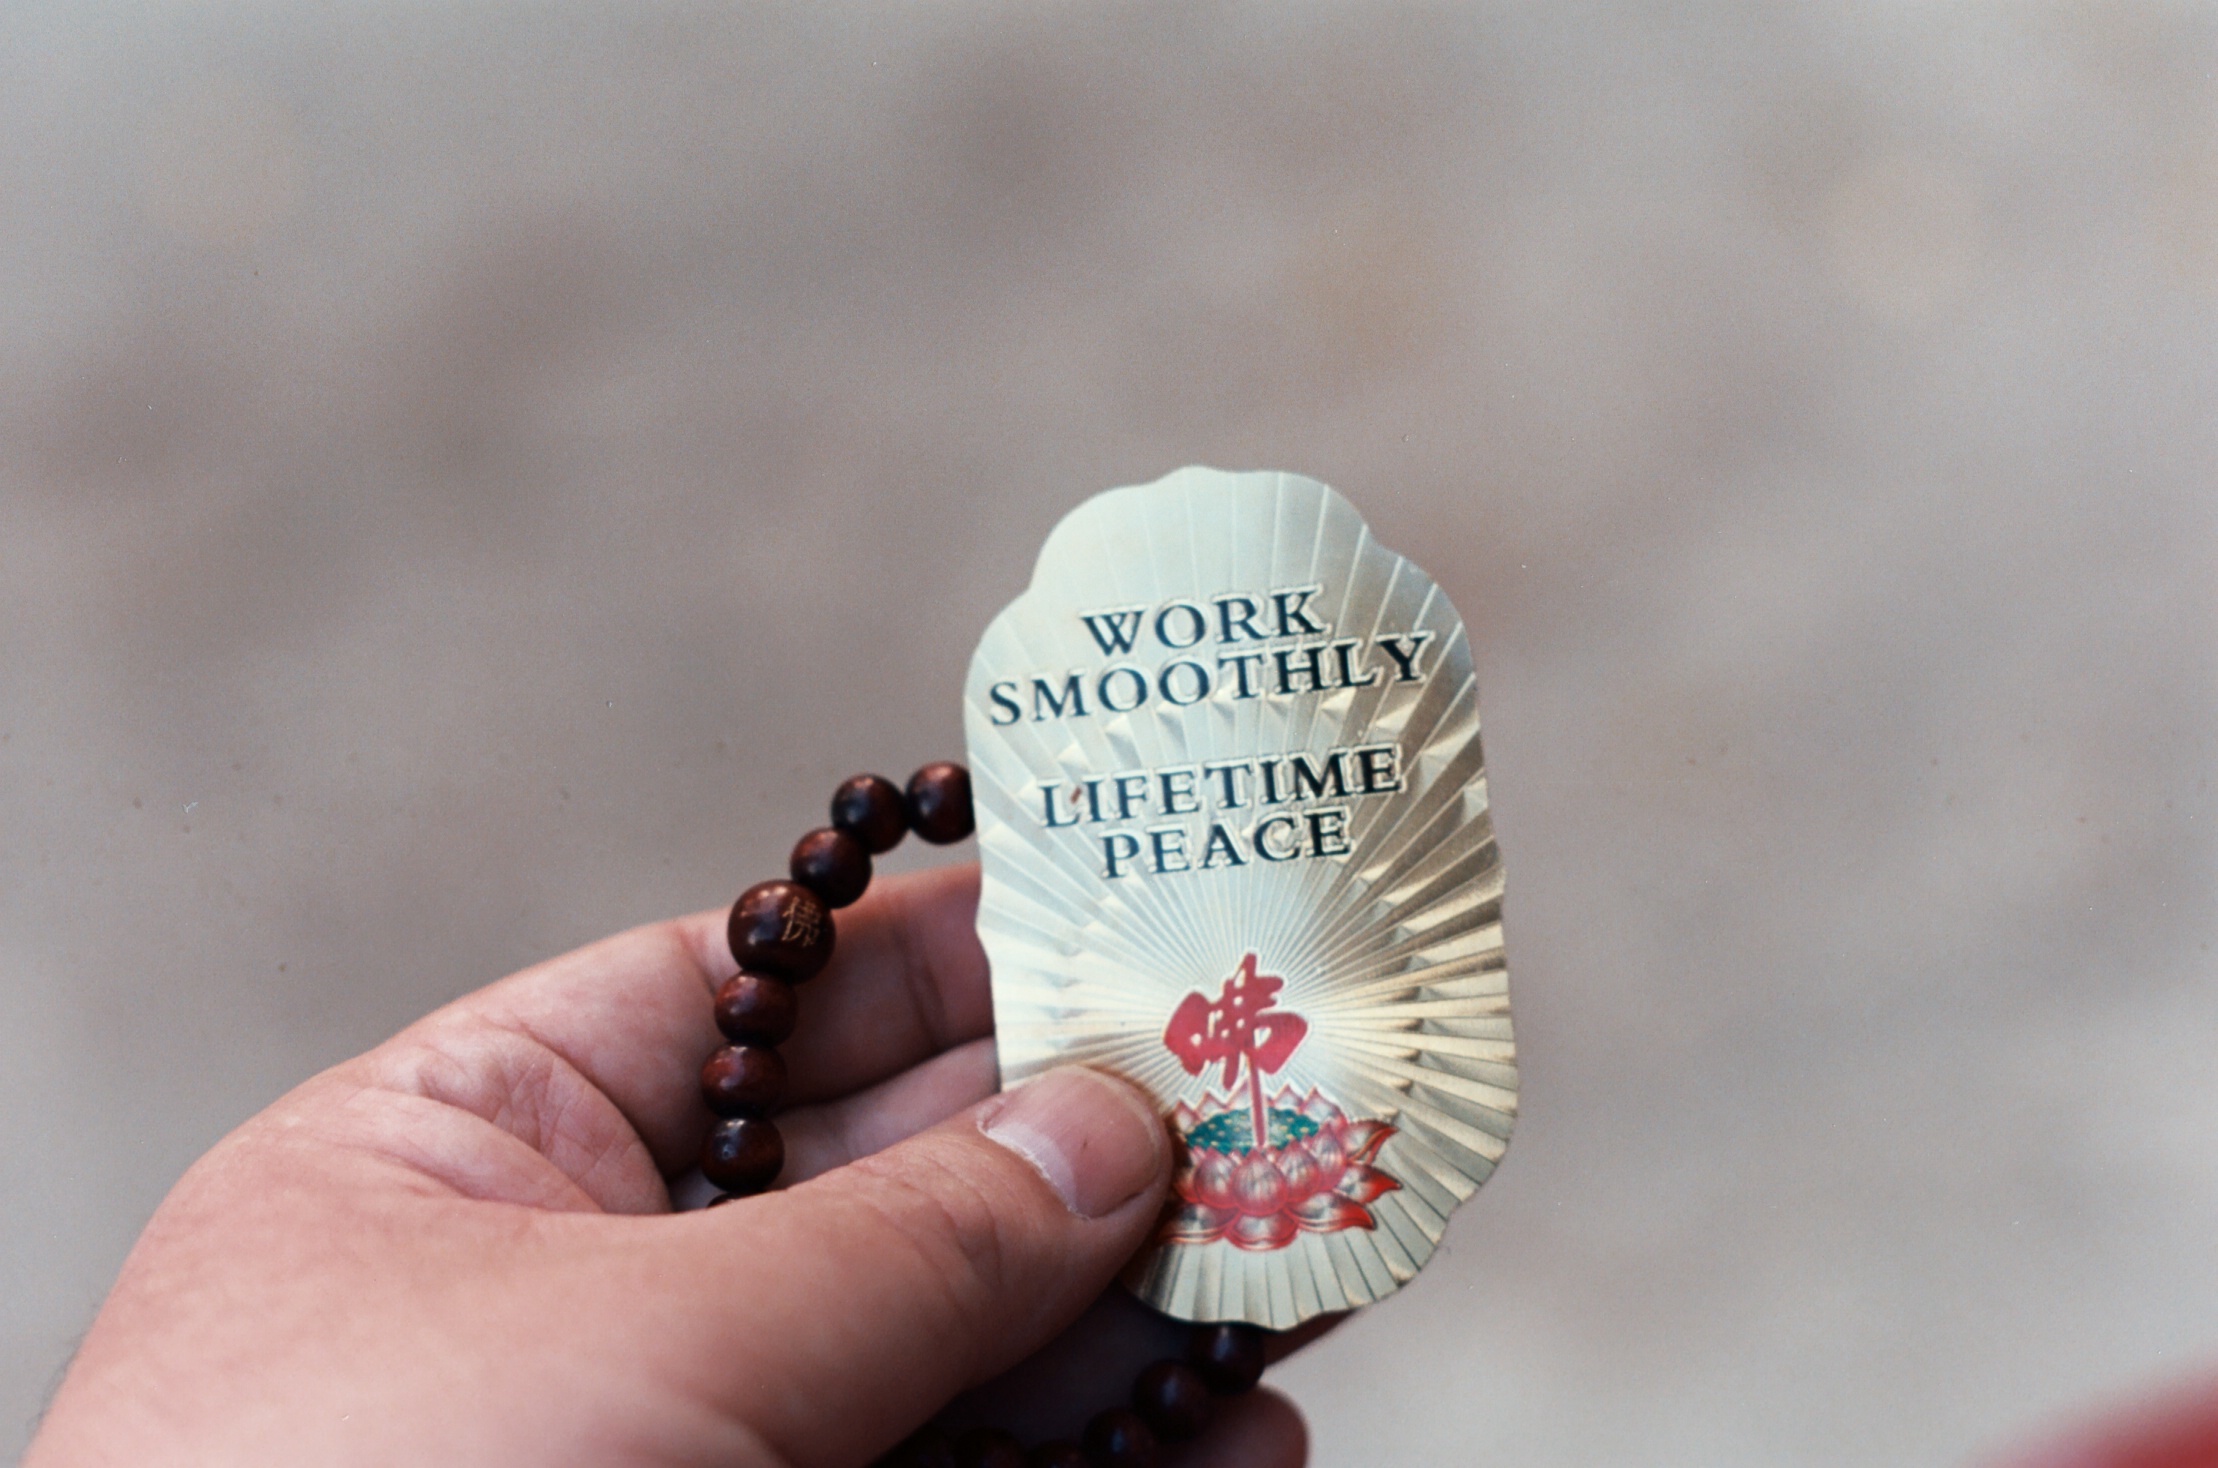
hand, white, film, finger, vancouver, close up, 35mm, kodak, britishcolumbia, sweetness, emotion, kodakektar100, k1000, pentaxk1000, pentax55mmf2, ektar100, asahipentax, pentaxprime, pentax55mm, sense